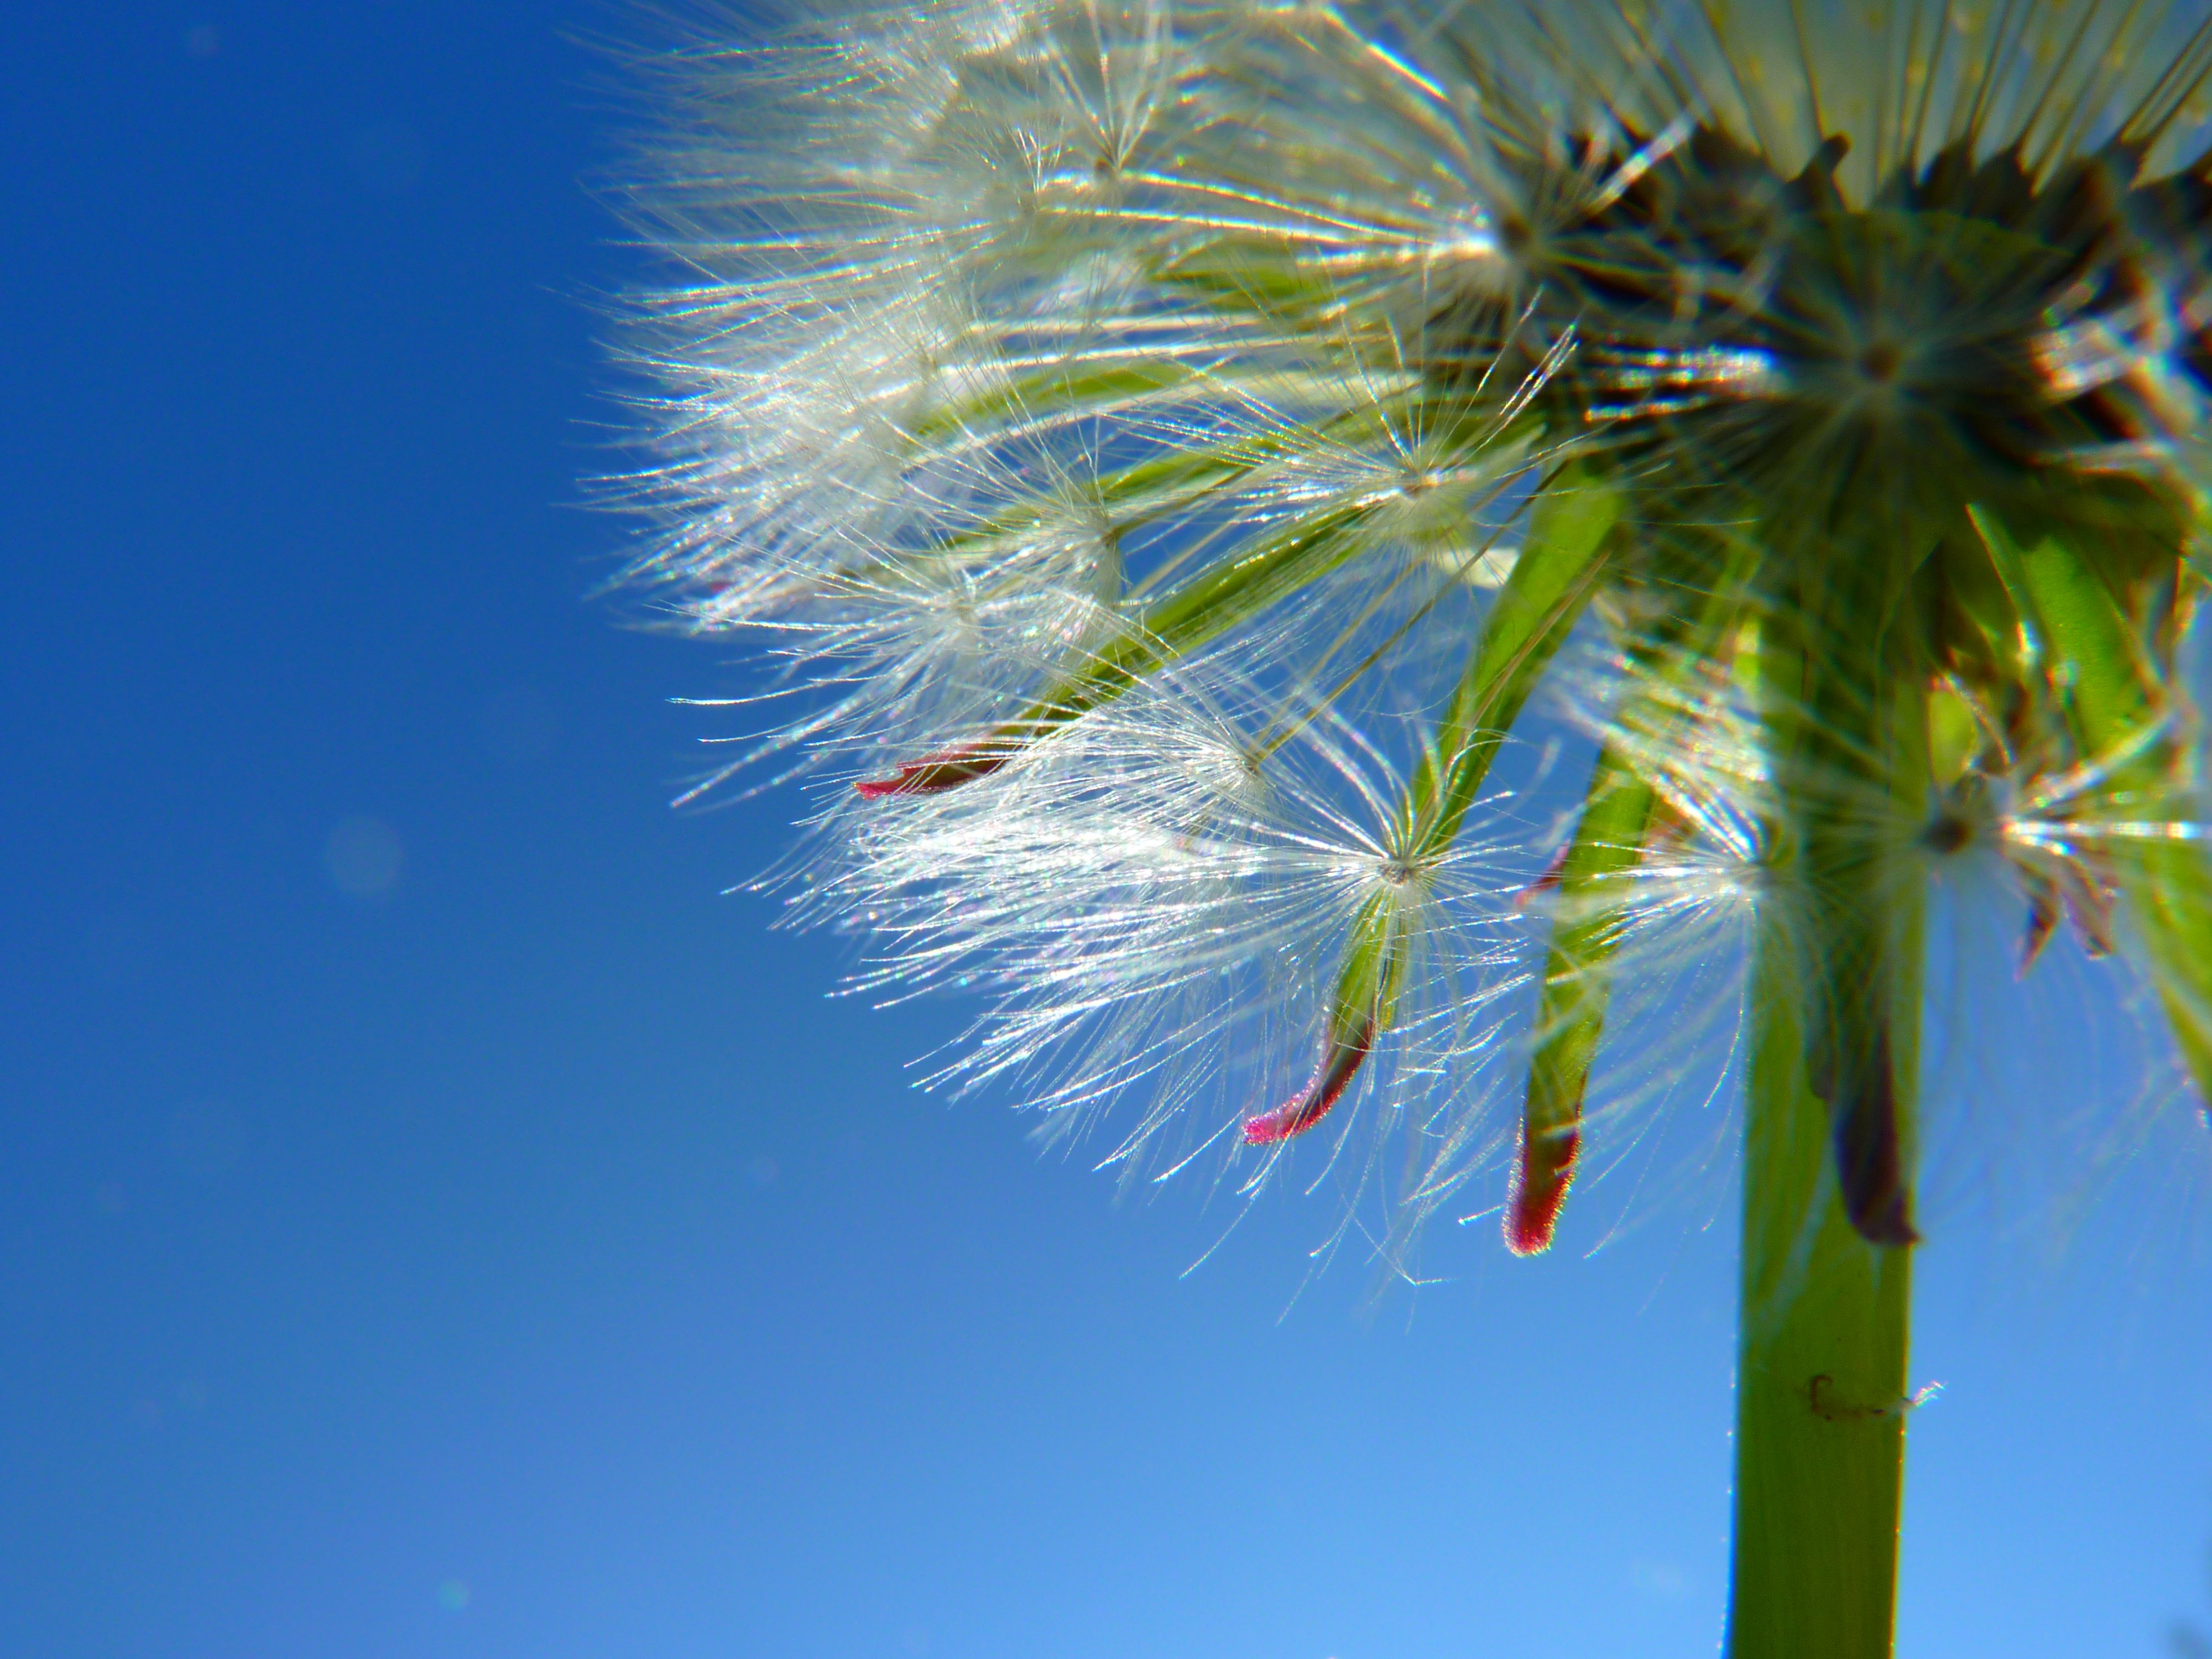
tree, nature, grass, branch, plant, sky, dandelion, sunlight, leaf, flower, green, botany, blue, flora, close up, seeds, macro photography, flowering plant, daisy family, grass family, plant stem, woody plant, land plant, arecales, palm family